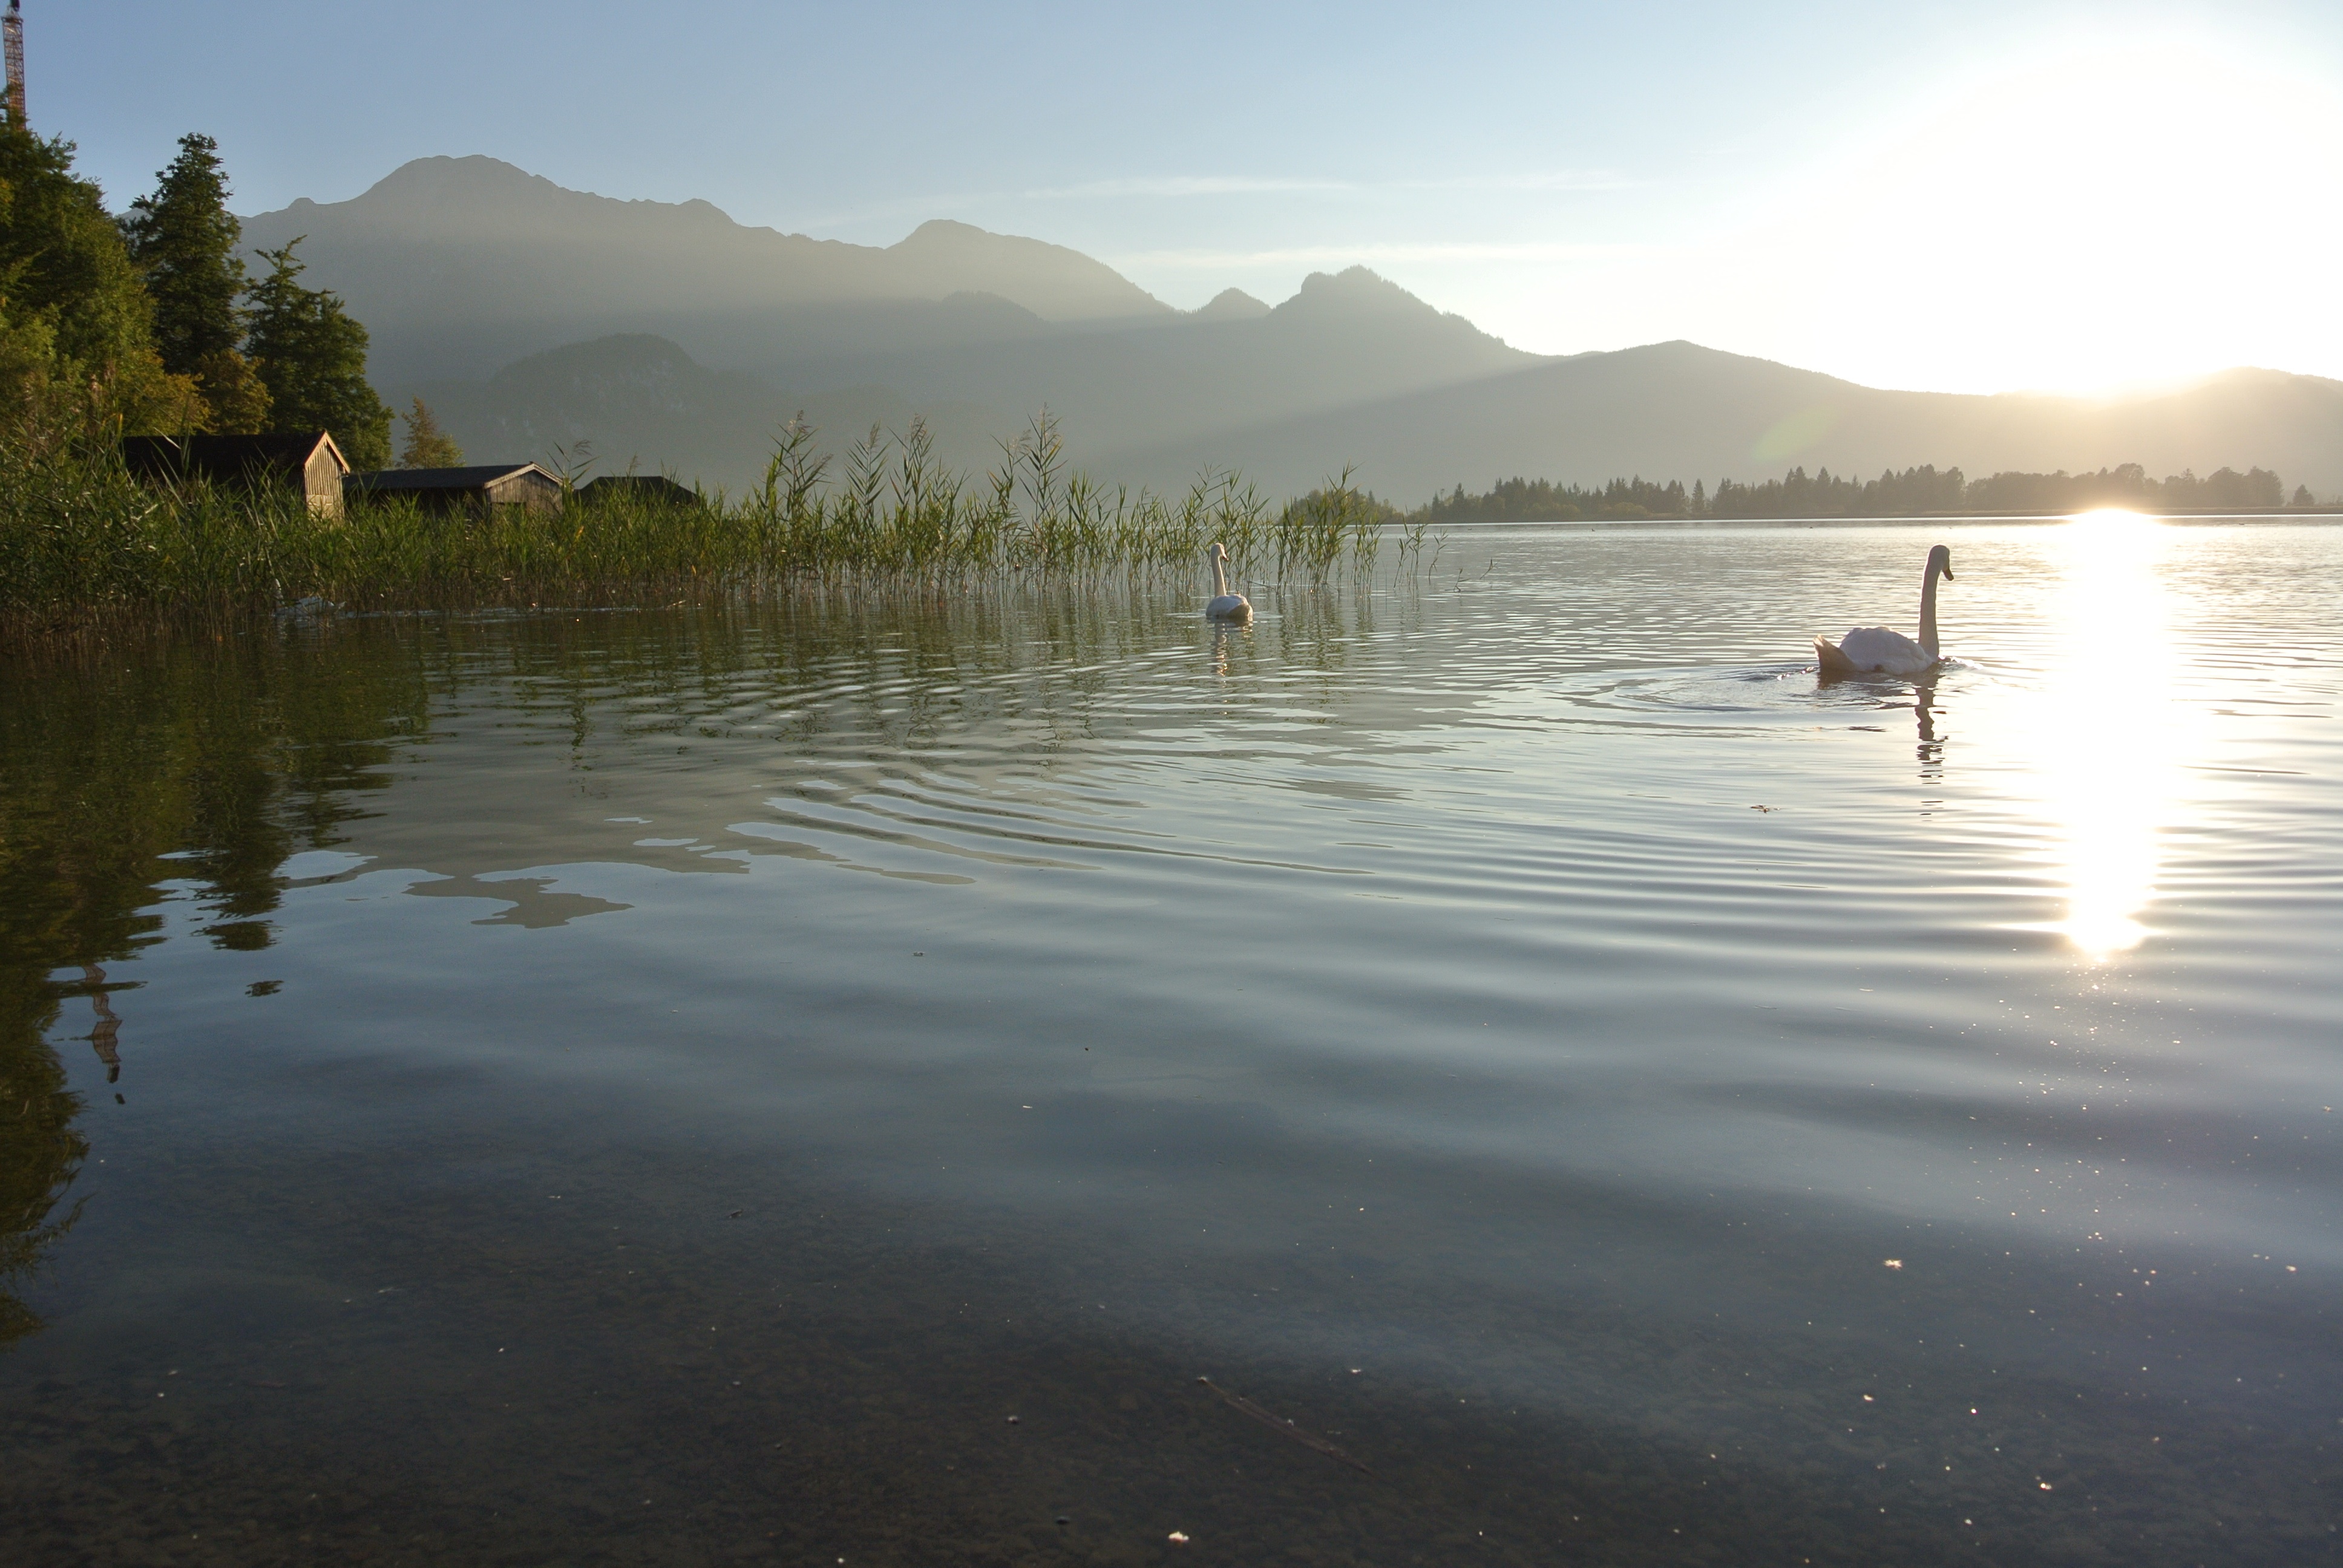
sea, water, sunlight, morning, shore, lake, river, reflection, reservoir, body of water, loch, atmospheric phenomenon